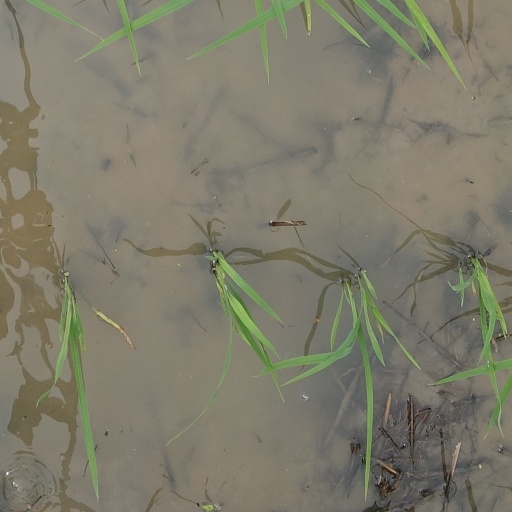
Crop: rice